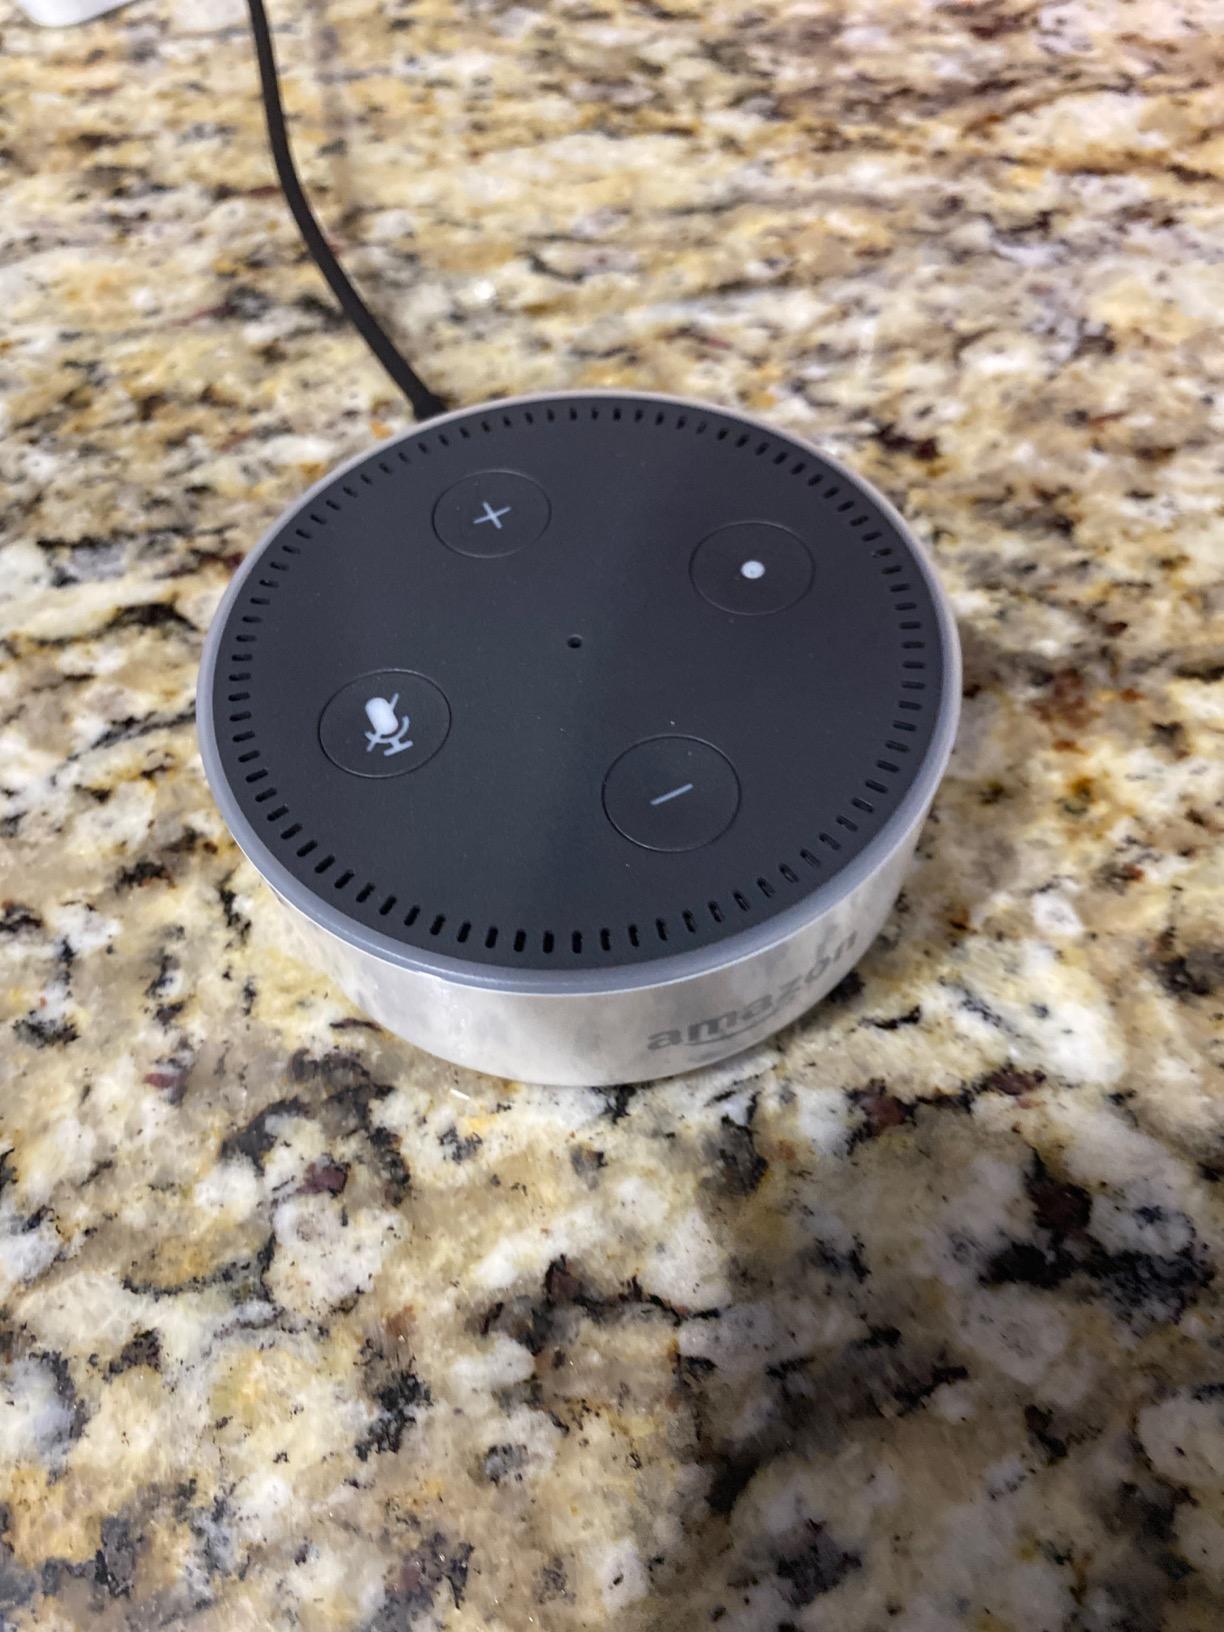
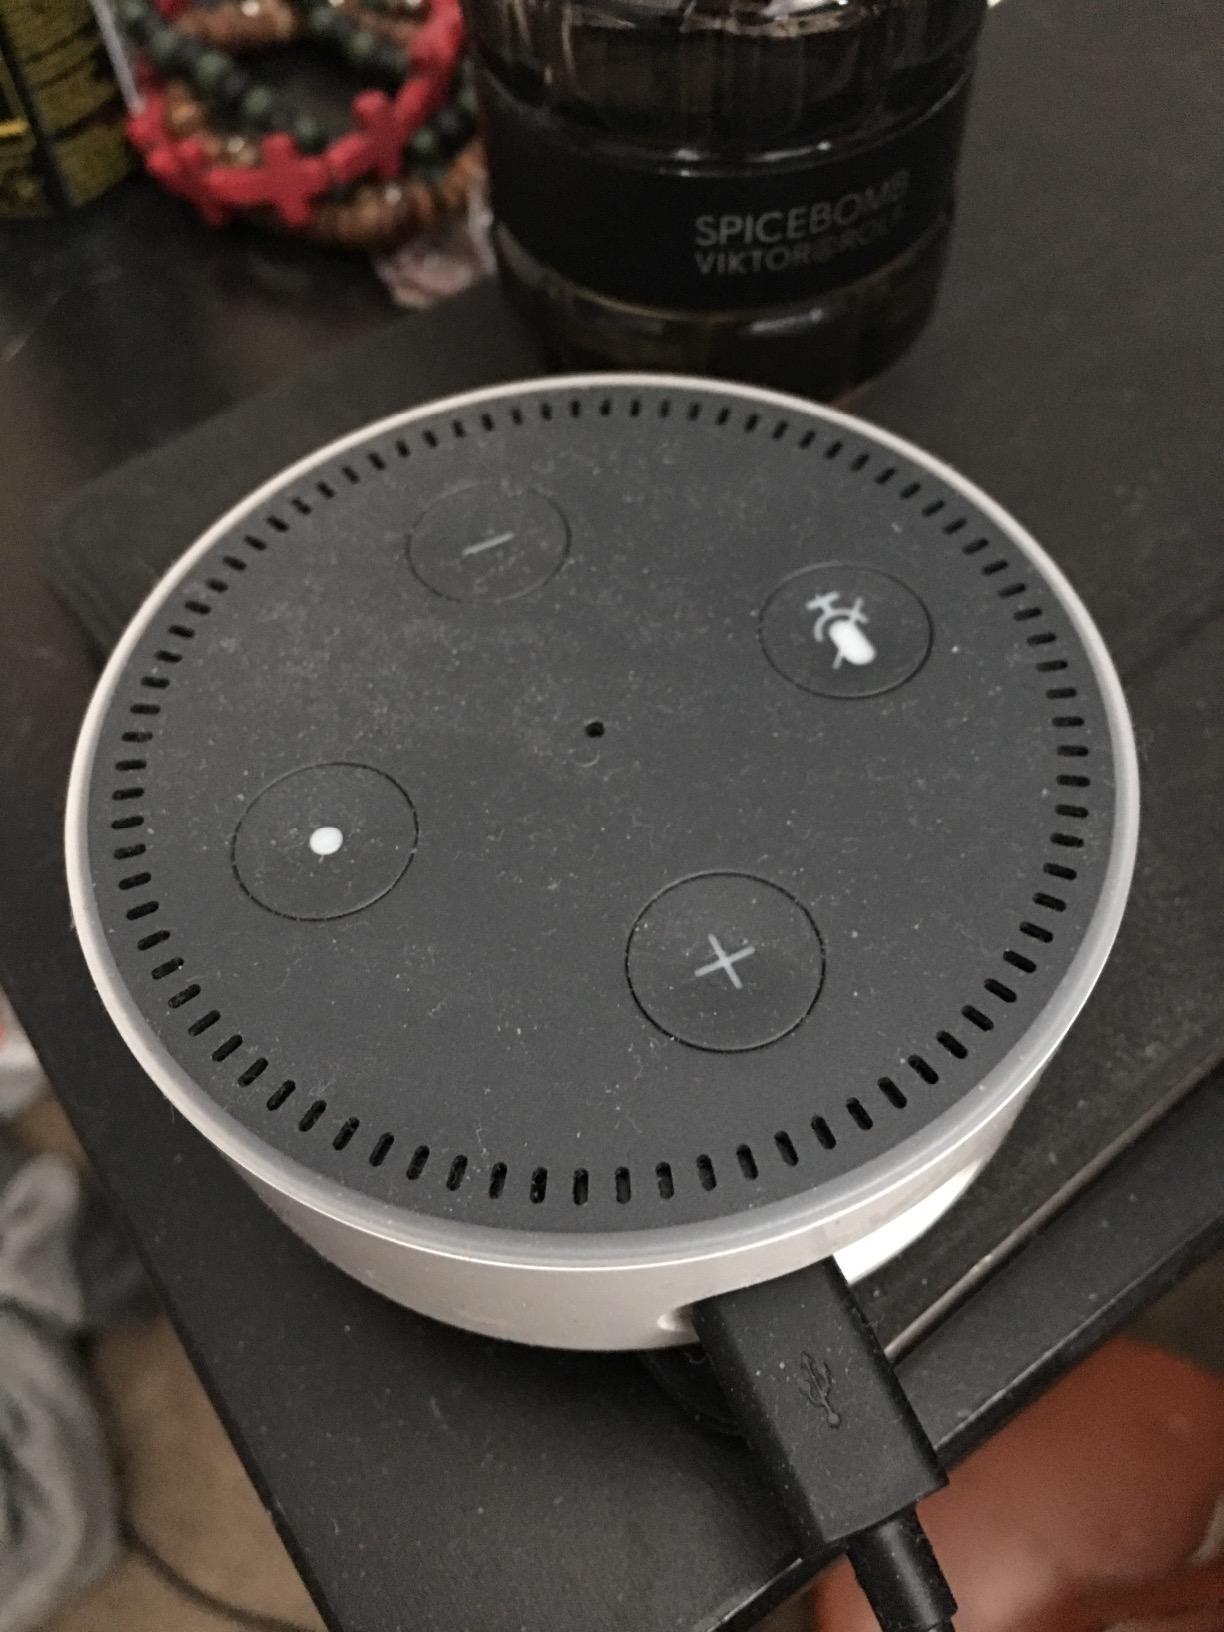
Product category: speaker
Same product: yes